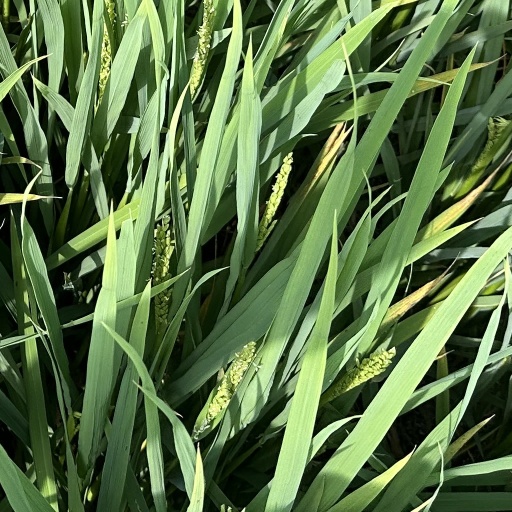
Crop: rice